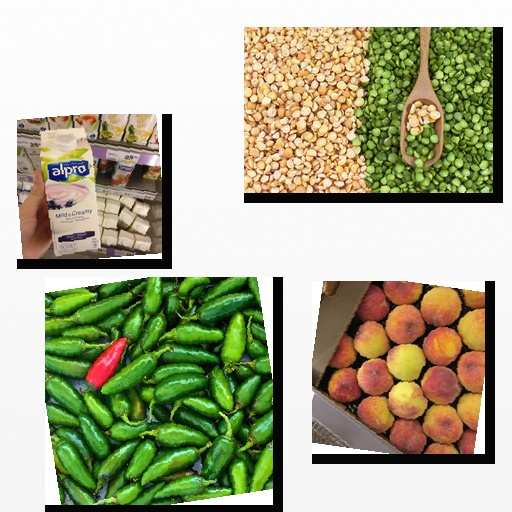
Food items: blueberry_soyghurt, peas, jalapeno, peach